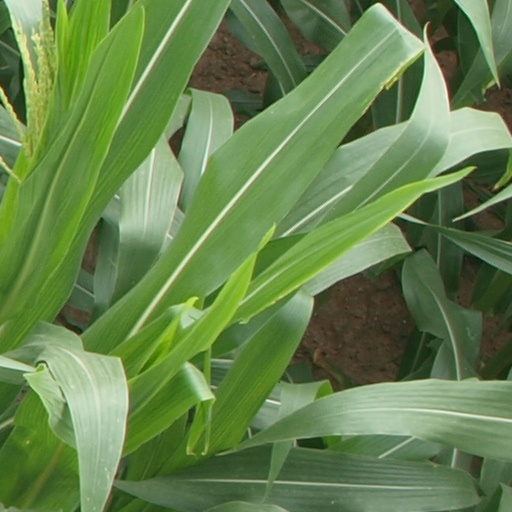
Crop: maize; corn